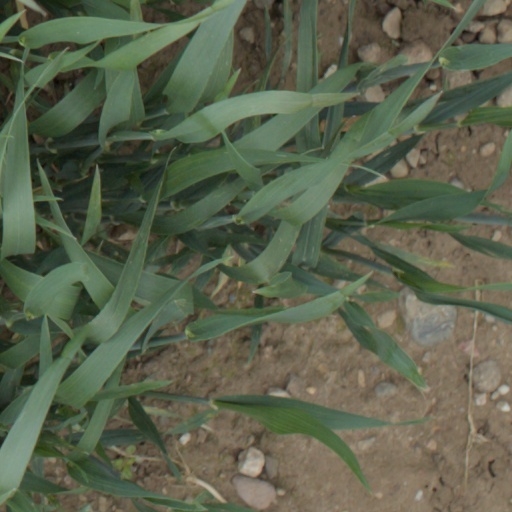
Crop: wheat